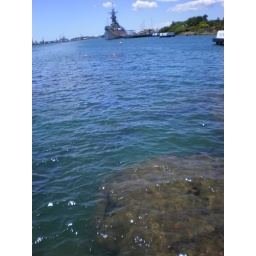
that white ball way out towards the top of the picture is where the back of the ship is underneath the water.